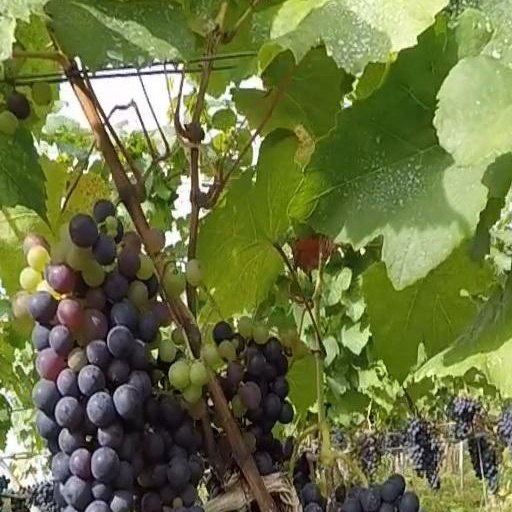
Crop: grape